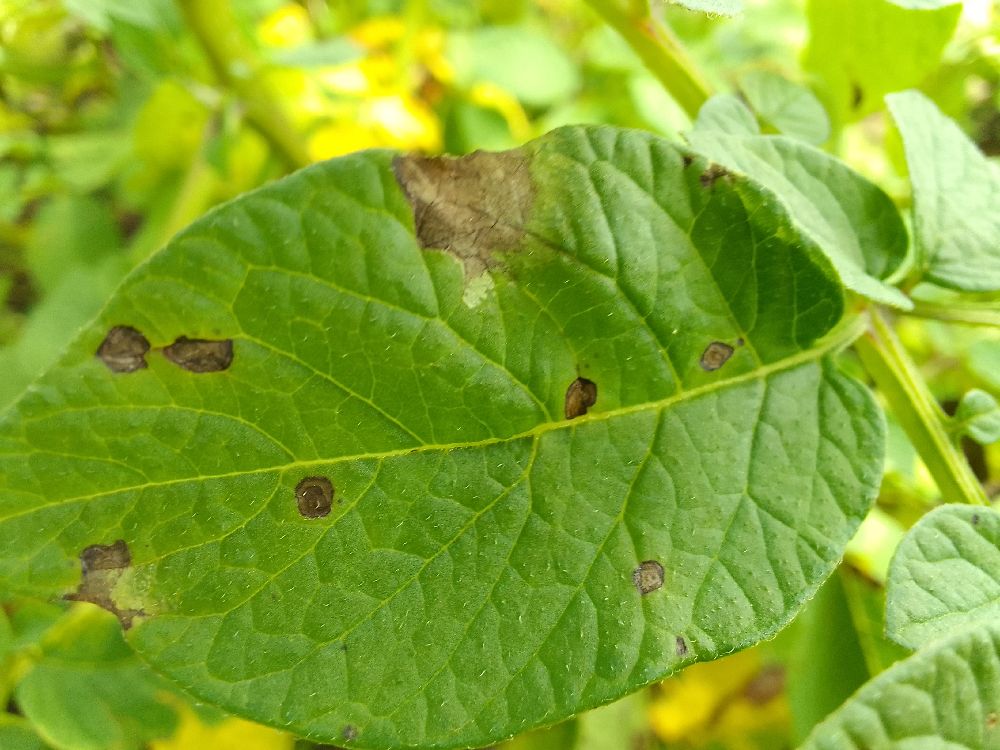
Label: Late blight